Yarn

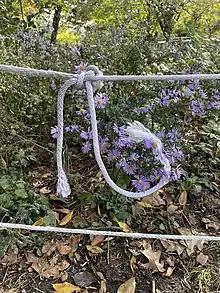
A visual of twisted yarn

Yarn is a long continuous length of interlocked fibres, used in sewing, crocheting, knitting, weaving, embroidery, ropemaking, and the production of textiles. "Thread" is a type of yarn intended for sewing by hand or machine. Modern manufactured sewing threads may be finished with wax or other lubricants to withstand the stresses involved in sewing. Embroidery threads are yarns specifically designed for needlework. Yarn can be made of a number of natural or synthetic materials, and comes in a variety of colors and thicknesses (referred to as "weights"). Although yarn may be dyed different colours, most yarns are solid coloured with a uniform hue.